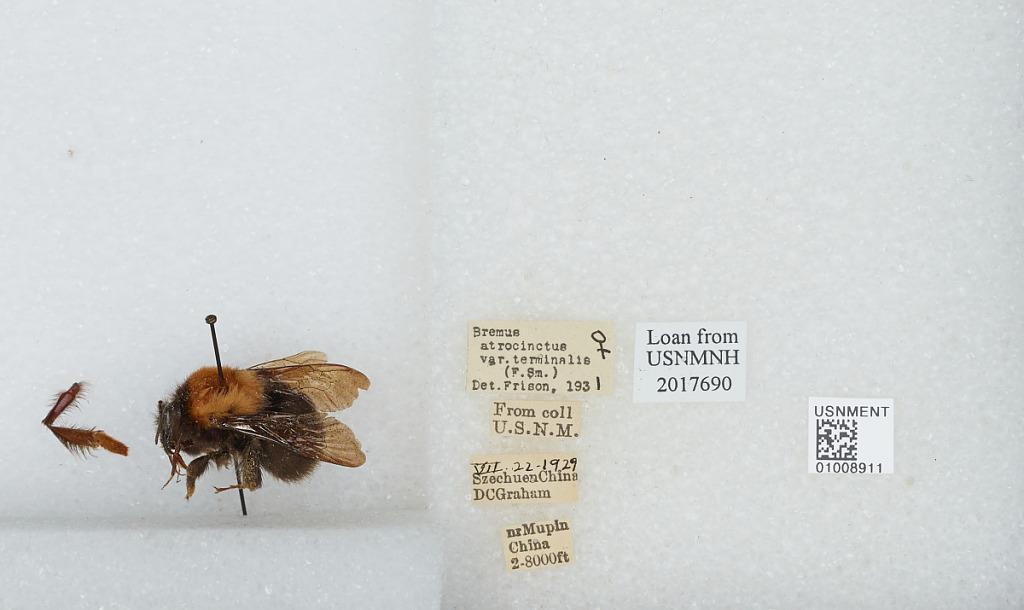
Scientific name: Bombus (Festivobombus) festivus Smith
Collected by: D. Graham
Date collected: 1929-7-22
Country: China
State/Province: Sichuan
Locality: near Muping, formerly Mupin
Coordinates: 30.3692, 102.814
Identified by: Frison